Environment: real
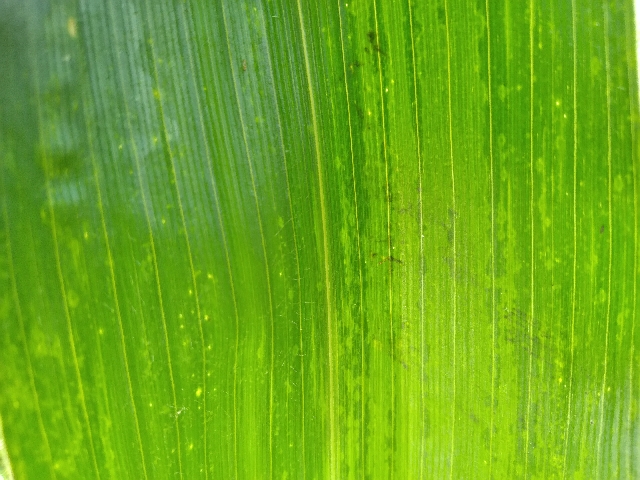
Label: lethal_necrosis